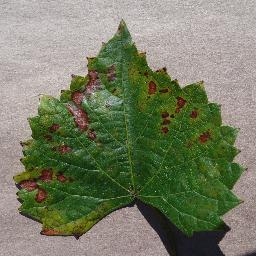
Label: Grape___Esca_(Black_Measles)